Swedish Coast Guard

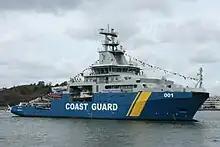
Swedish Coast Guard Multi Purpose Vessel "KBV 001 Poseidon"

The Coast Guard currently has 16 maritime surveillance ships which are used mainly for patrolling with some also given oil spill response capacity.